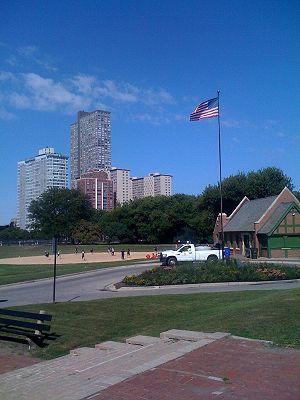
Cette photo montre le bâtiment ""Park Place"" vu du parc Lincoln, près de la rue Irving Park"